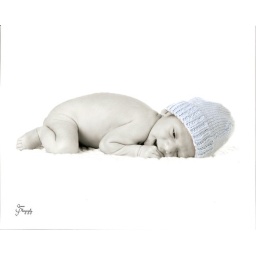
Eli in a blue hat